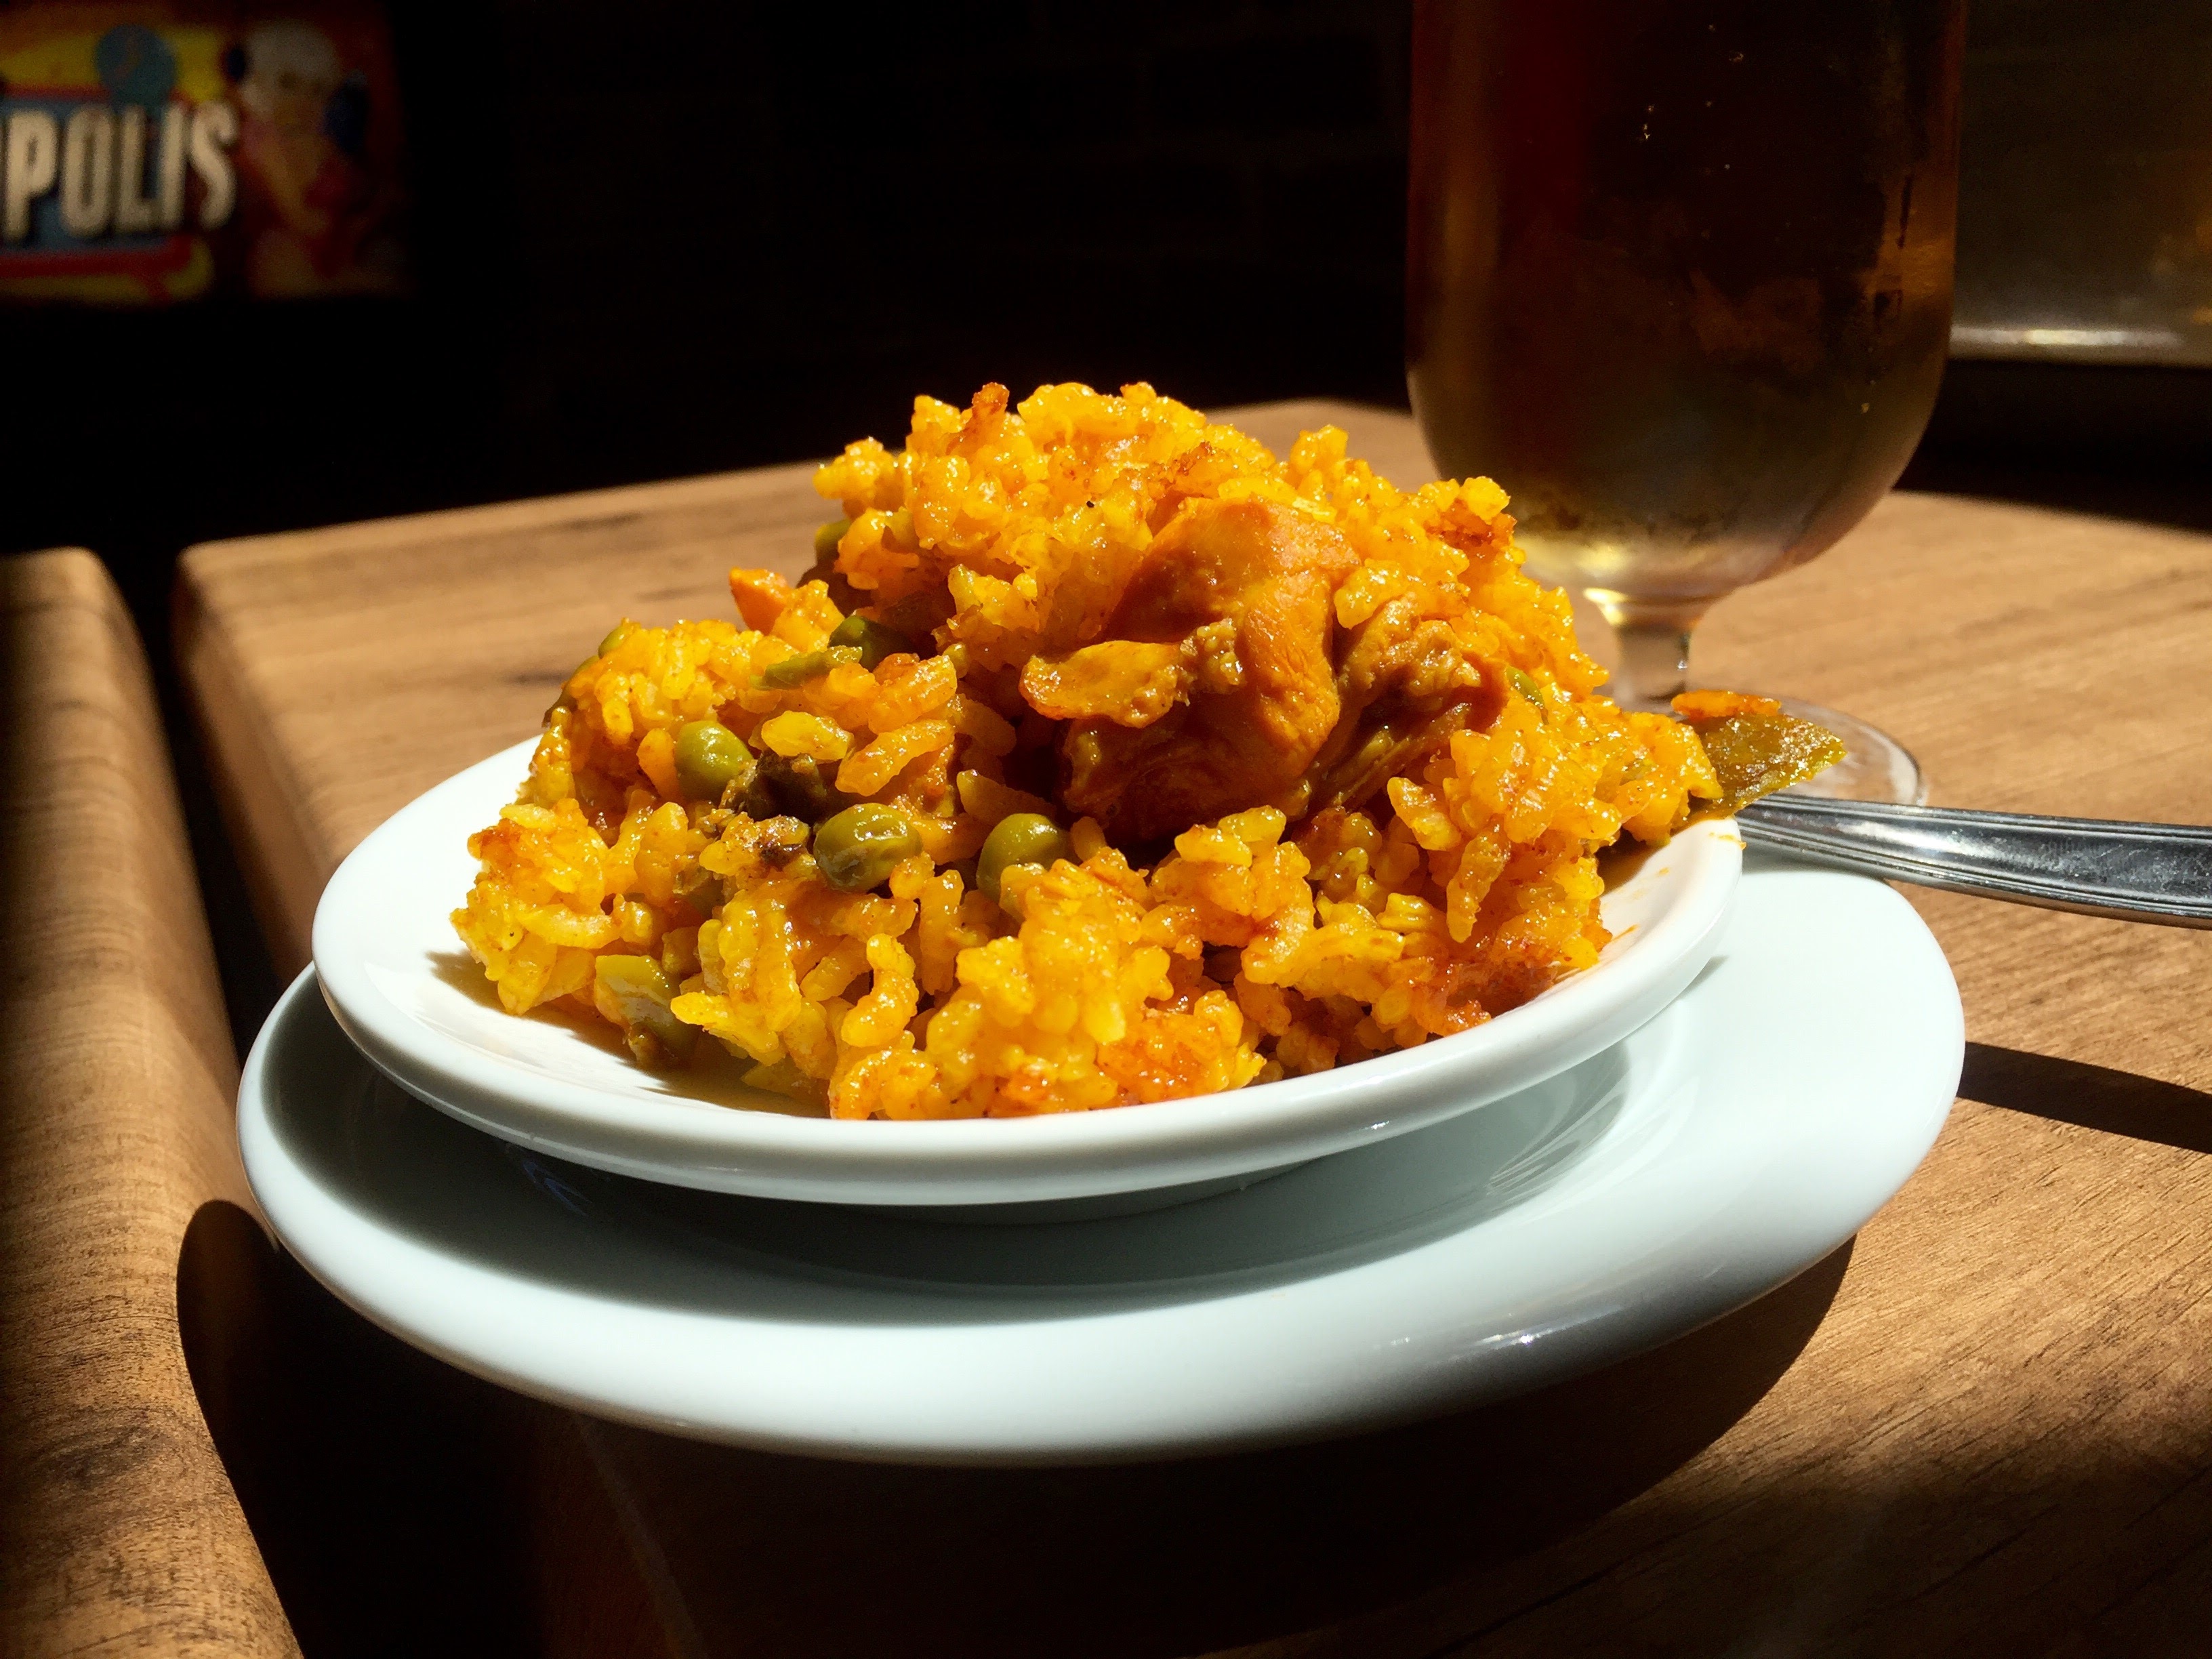
dish, meal, food, produce, vegetable, yellow, breakfast, cuisine, rice, asian food, spain, tapas, spanish, curry, paella